Cape Lisburne

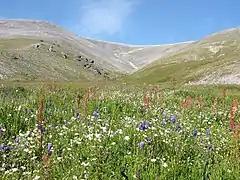
Wildflowers on Cape Lisburne

The native Inupiaq who lived there were struck by a deadly epidemic and many died along with an Episcopal missionary named John Driggs.